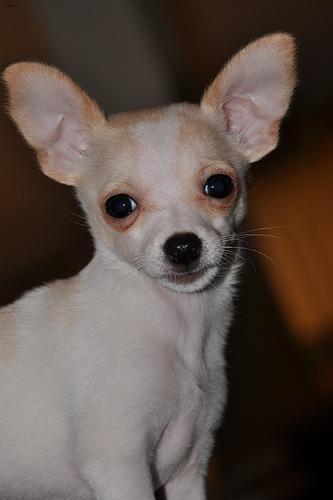
chihuahua